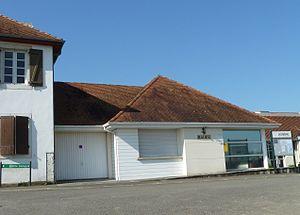
Mairie de Loubieng
Loubieng est une commune française située dans le département des Pyrénées-Atlantiques, en région Nouvelle-Aquitaine.